Arctostaphylos glandulosa subsp. crassifolia

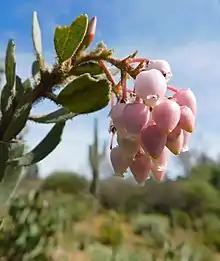
Flowers

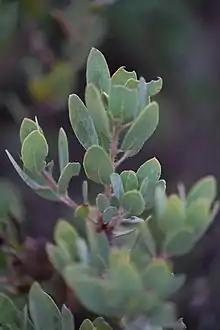
Detail of the leaves and branches

This woody plant is a perennial burl-forming shrub in the Ericaceae family. It is fire-adapted and may resprout from its burl after fires. The burl is present in seedlings after one year. The shrub ranges in height from 1 to 1.2 meters. It has thick, leathery leaves colored a light green to dark gray-green, and may have a reddish margin. The young stems and twigs lack glandular hairs, but instead are either densely covered with short, fine hairs or scattered, long hairs. The urn-shaped flowers are small and white to pink in color. The fruits lack the glandular hairs on their twigs characteristic of other subspecies of "Arctostaphylos glandulosa." The fruits produce an average of six seeds, embedded within a hard, resinous endocarp surrounded by a pulpy pericarp.